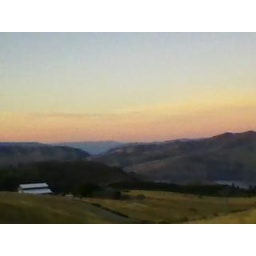
the sky above the beautiful mountains! @ lake chelan near our lodge